Magnuskirche, Worms

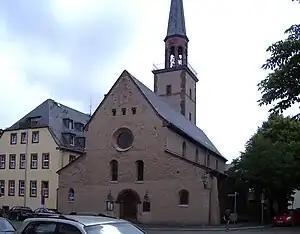
The Magnuskirche in Worms.

The Magnuskirche is a small church in Worms, Germany, to the south of Worms Cathedral. It is the city's smallest church. Archaeological evidence and its dedication (probably identifiable with Magnus of Füssen, a Carolingian saint) suggest it originated in the 8th century - part of that building survives in the nave's north wall.